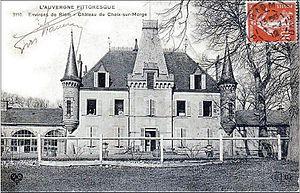
31110 - Environ de Riom - Château de Cheix-sur-Morge
Alexandre-Charles-Louis de Valon du Boucheron d’Ambrugeac, comte d'Ambrugeac, né à Paris le 12 juin 1770, mort le 10 novembre 1843 à Paris, était un émigré, chef chouan et maréchal de camp français en 1815.